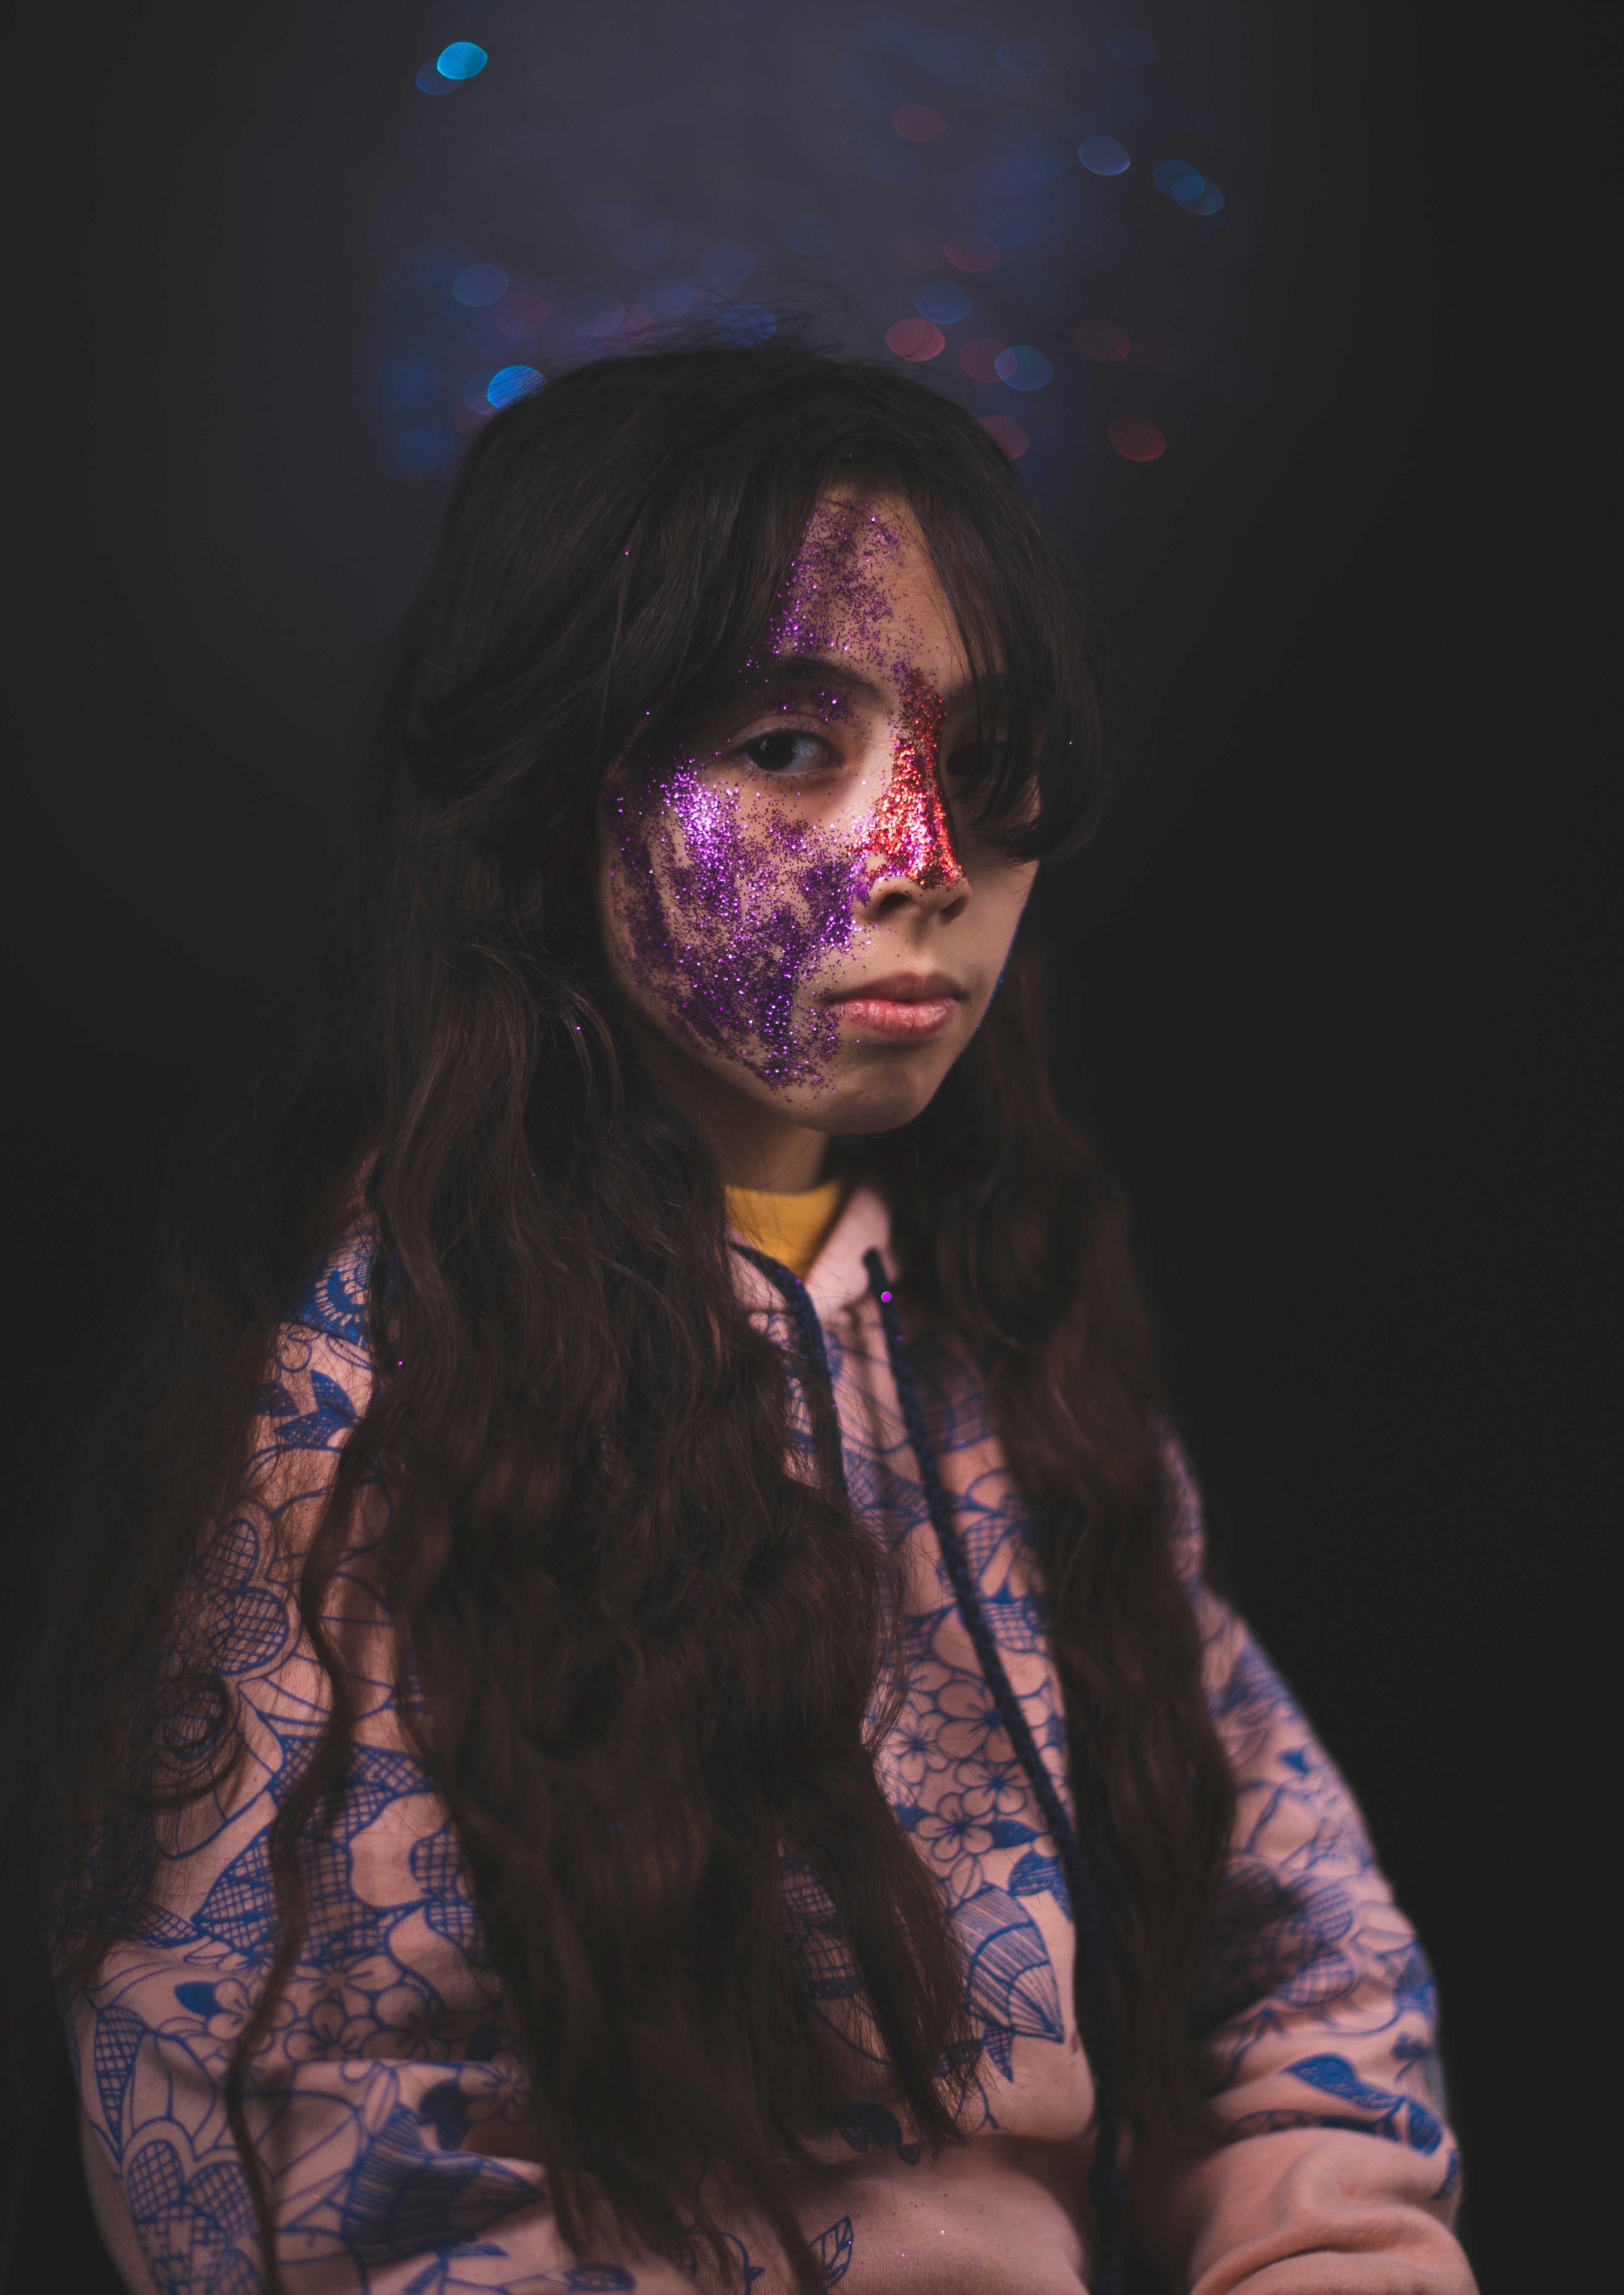
face, head, darkness, purple, human, fiction, eye, lip, flesh, photography, performance, fictional character, zombie, black hair, portrait, costume